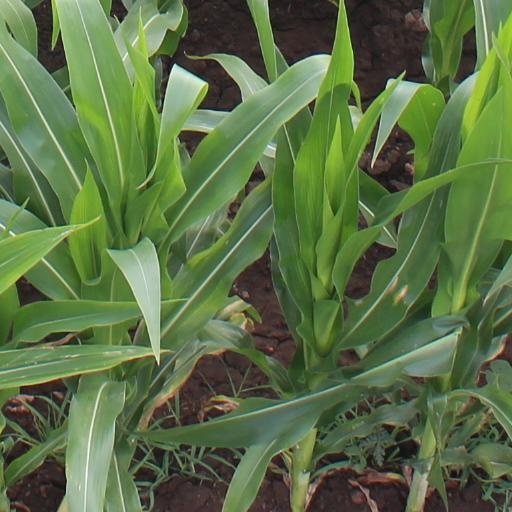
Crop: maize; corn